Porsche 914

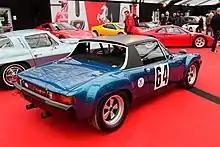
Porsche 914/6 GT rear view

Over the seven model years, Porsche made a number of changes to the 914. Some of these changes were cosmetic and others were in response to changing crash protection standards. From 1970 to 1972, the 914 was offered with chrome or painted bumpers. In early 1970, rear bumpers were produced with a straight crease on either side of the license plate indent. Between 1970 and 1972, both front and rear bumpers were smooth without bumper guards. In 1973, bumper guards were added to the front of the car. In 1974, guards were also added to the rear bumper. In 1975 and 1976, the chrome or painted bumpers were replaced with heavy, rubber-covered units which actually made the cars more stable at high speeds.